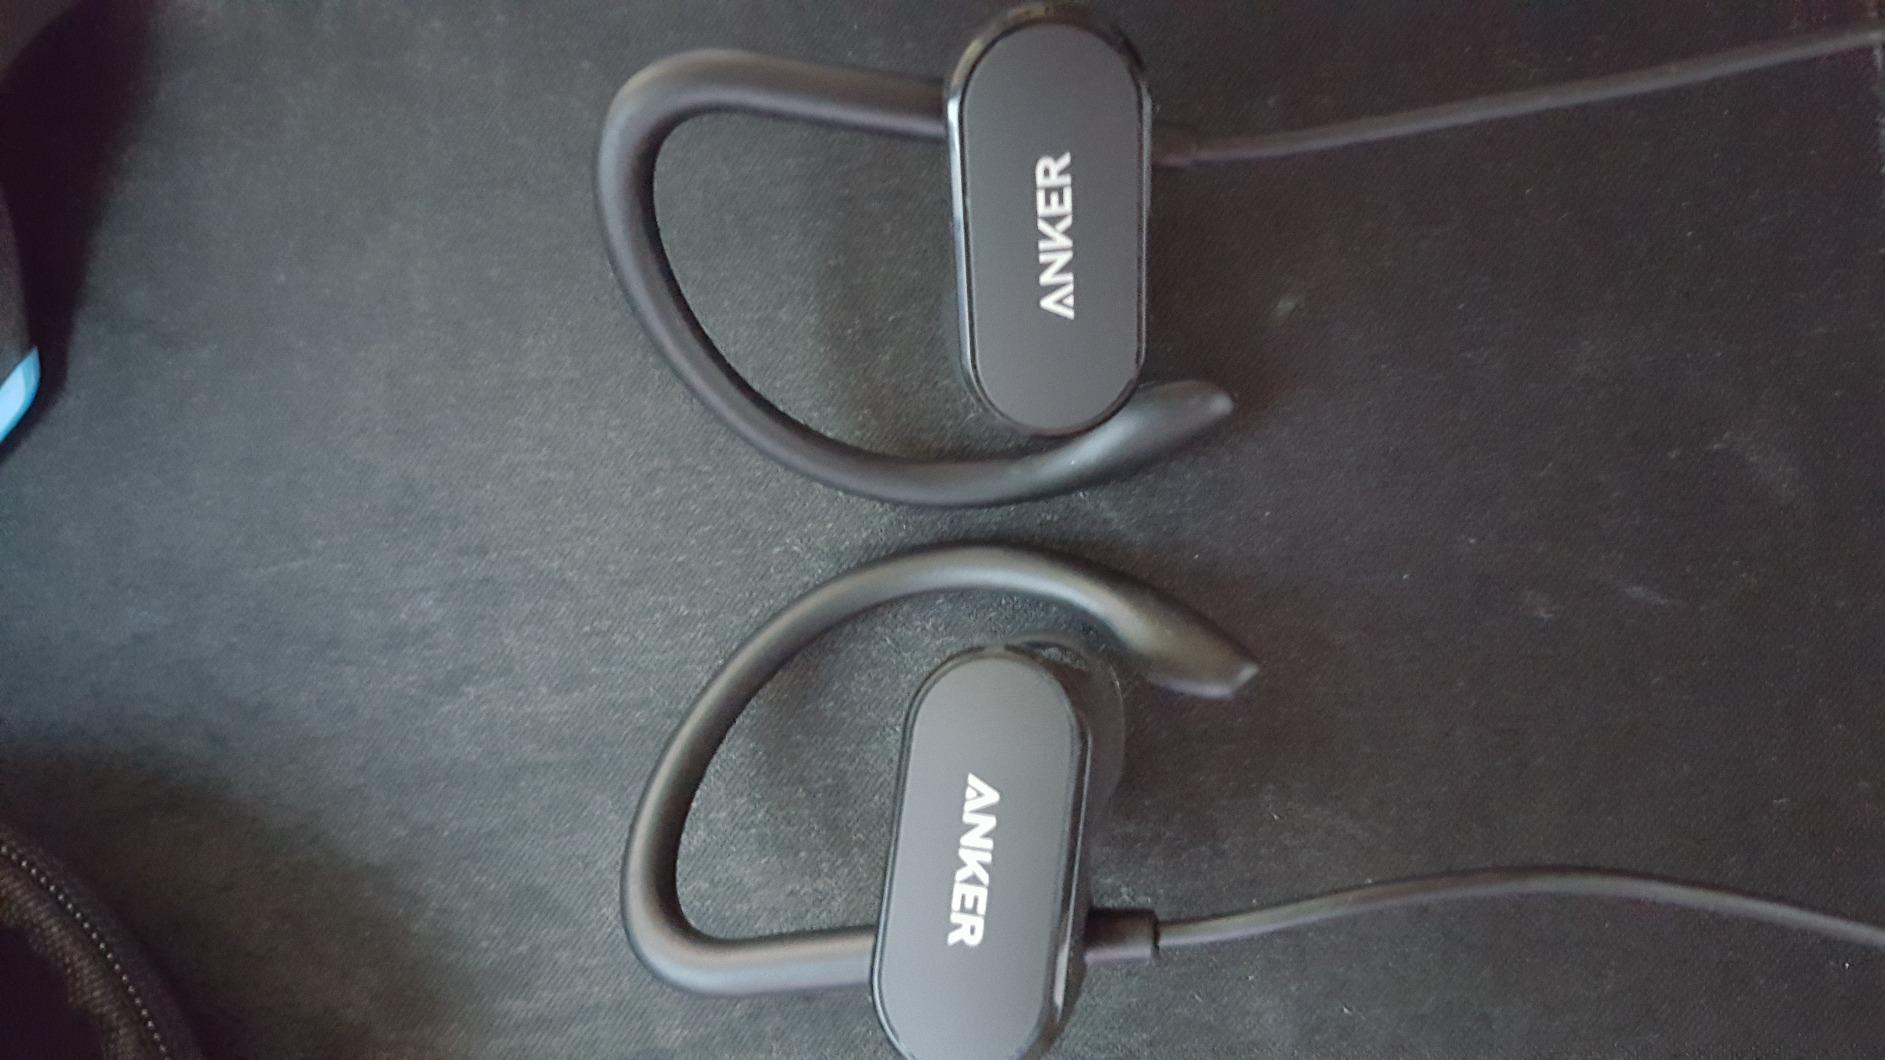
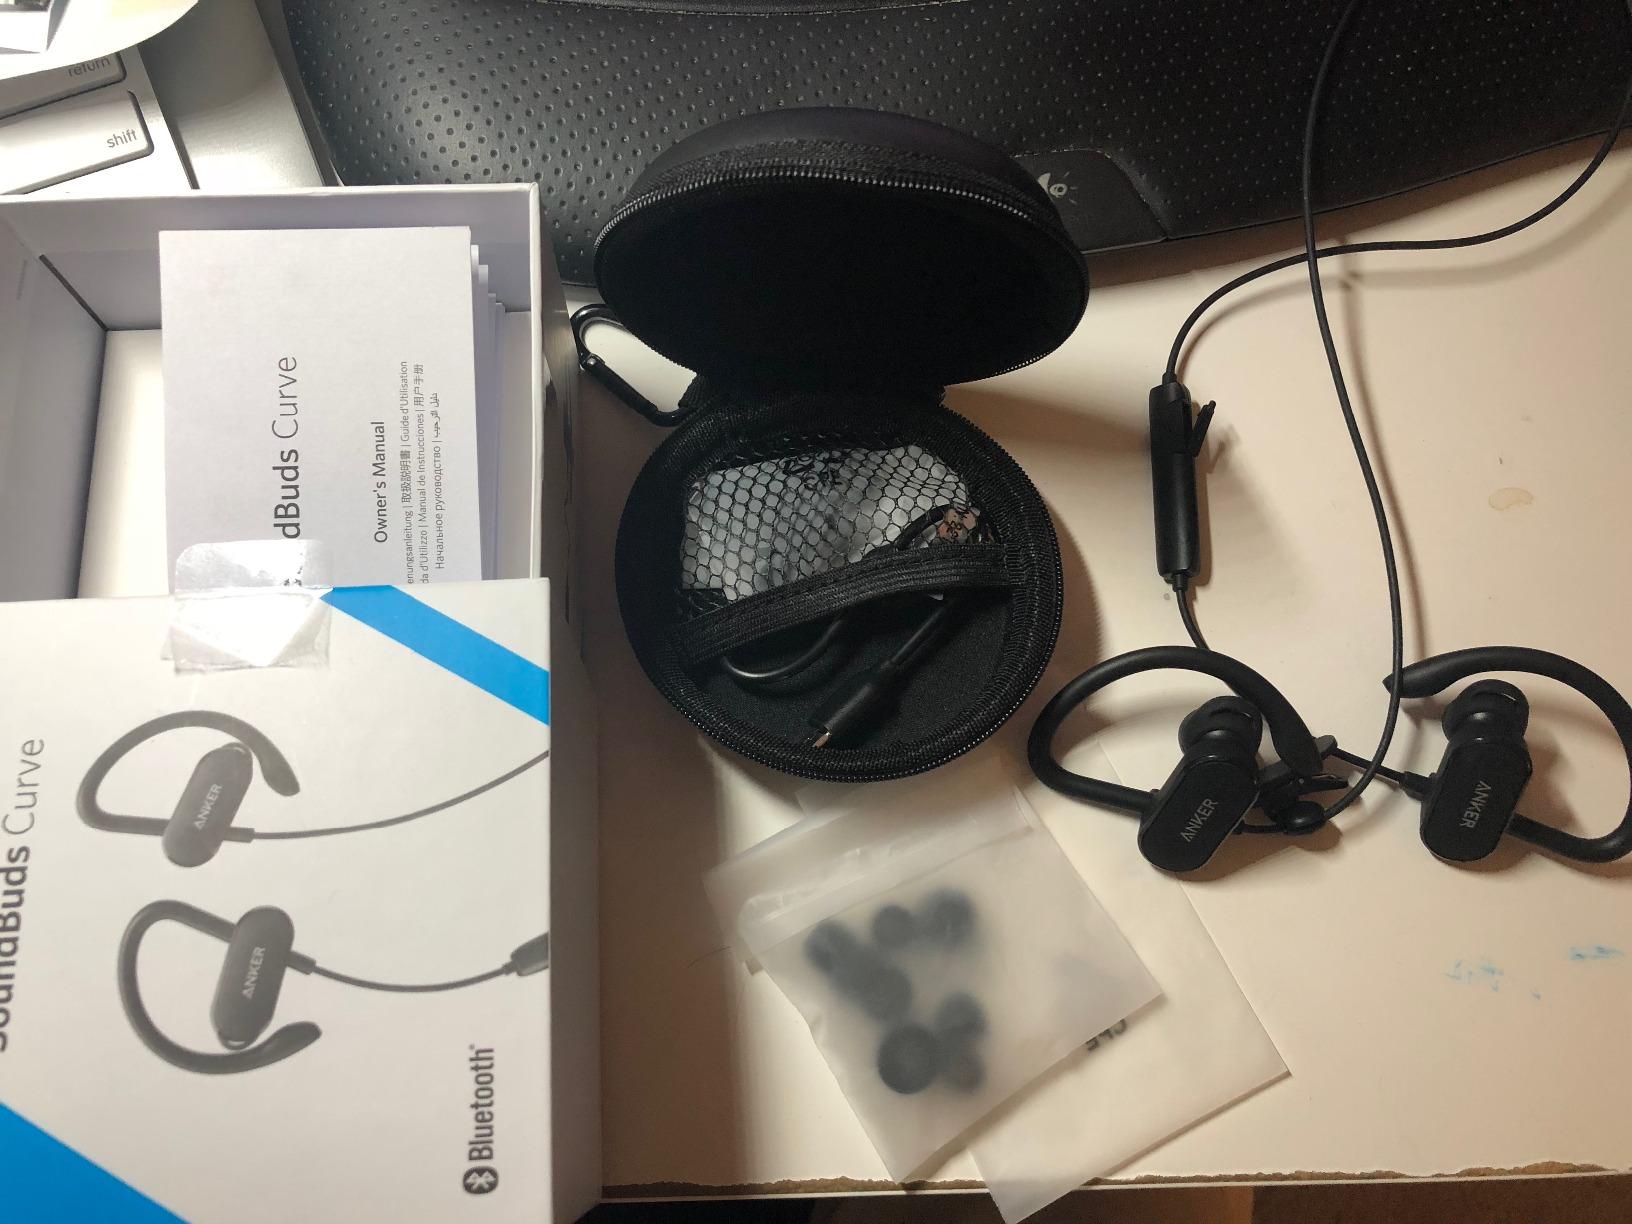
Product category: headphones
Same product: yes